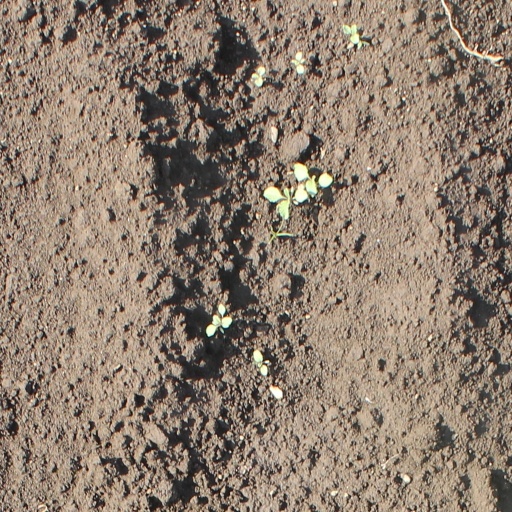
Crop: soybean